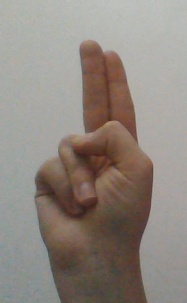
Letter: taa